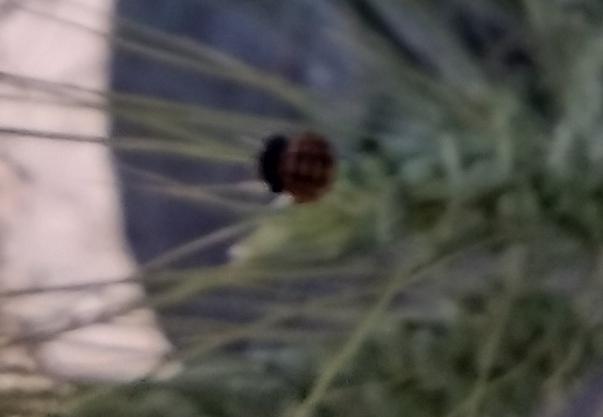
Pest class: predators